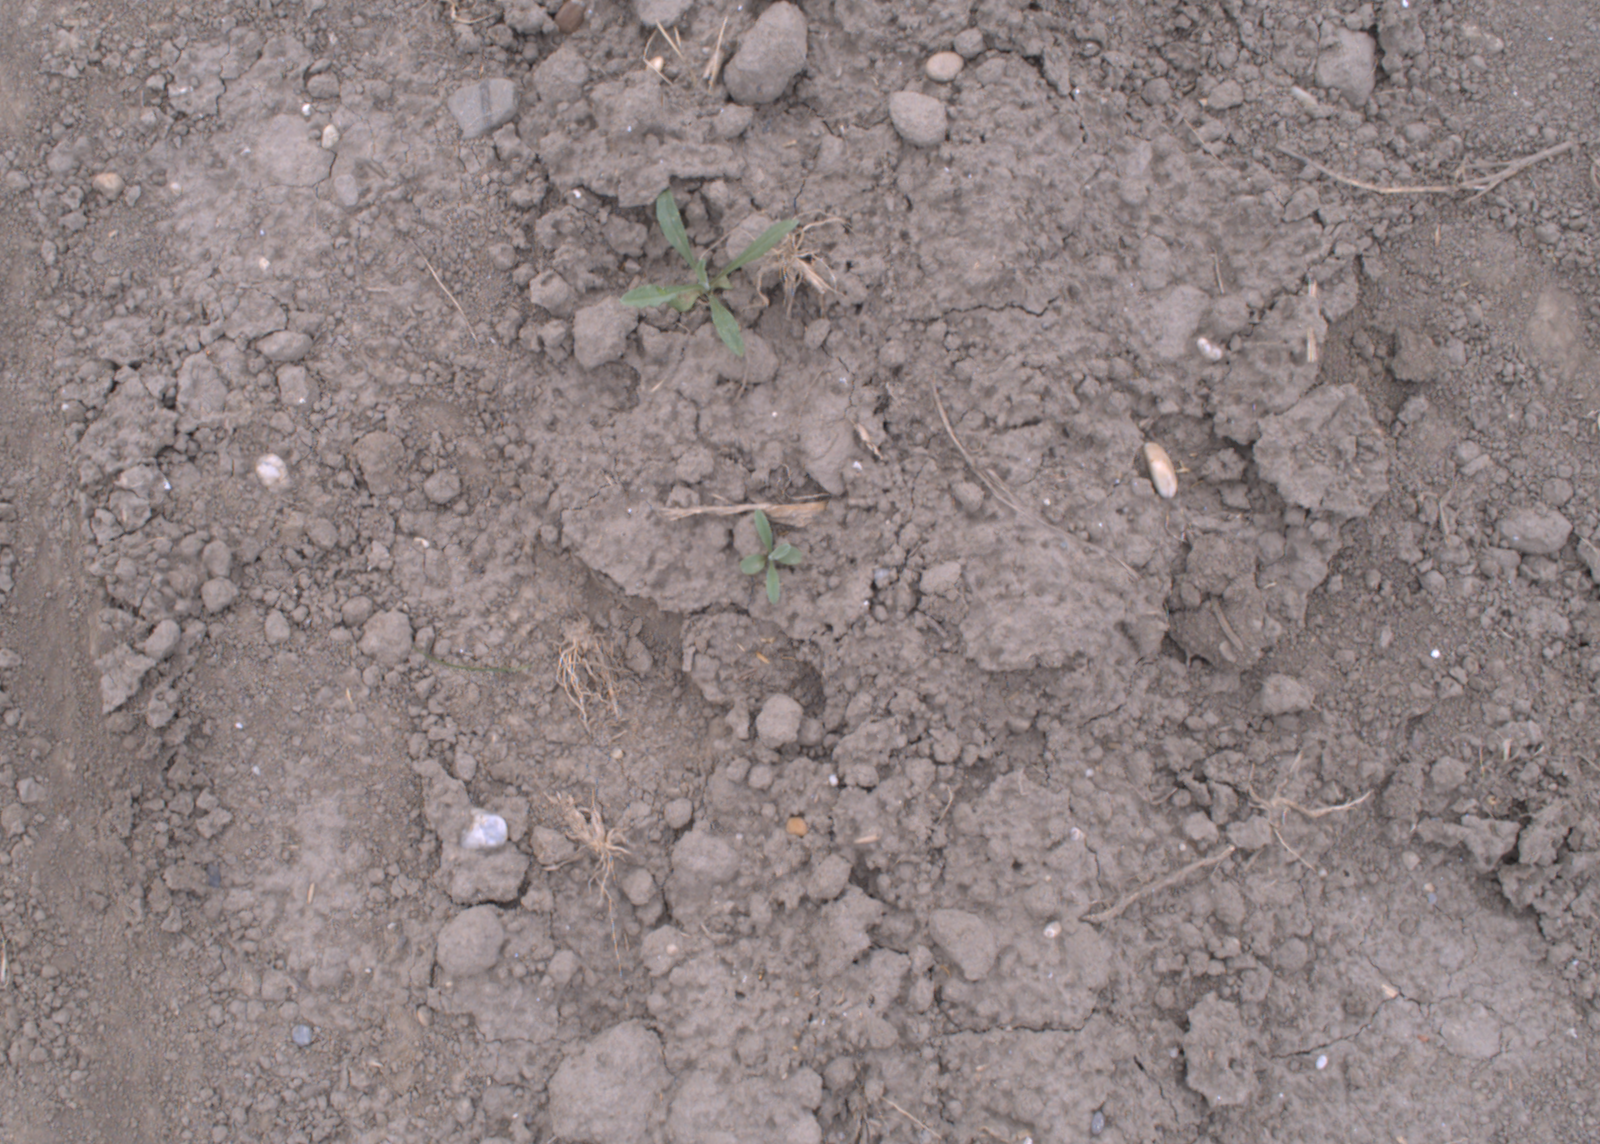
Capture date: 17.08.2020 12:18:09
Weather: cloudy
Wind: light
Seeding date: 21.07.2020
Plant canopy height (mm): 910